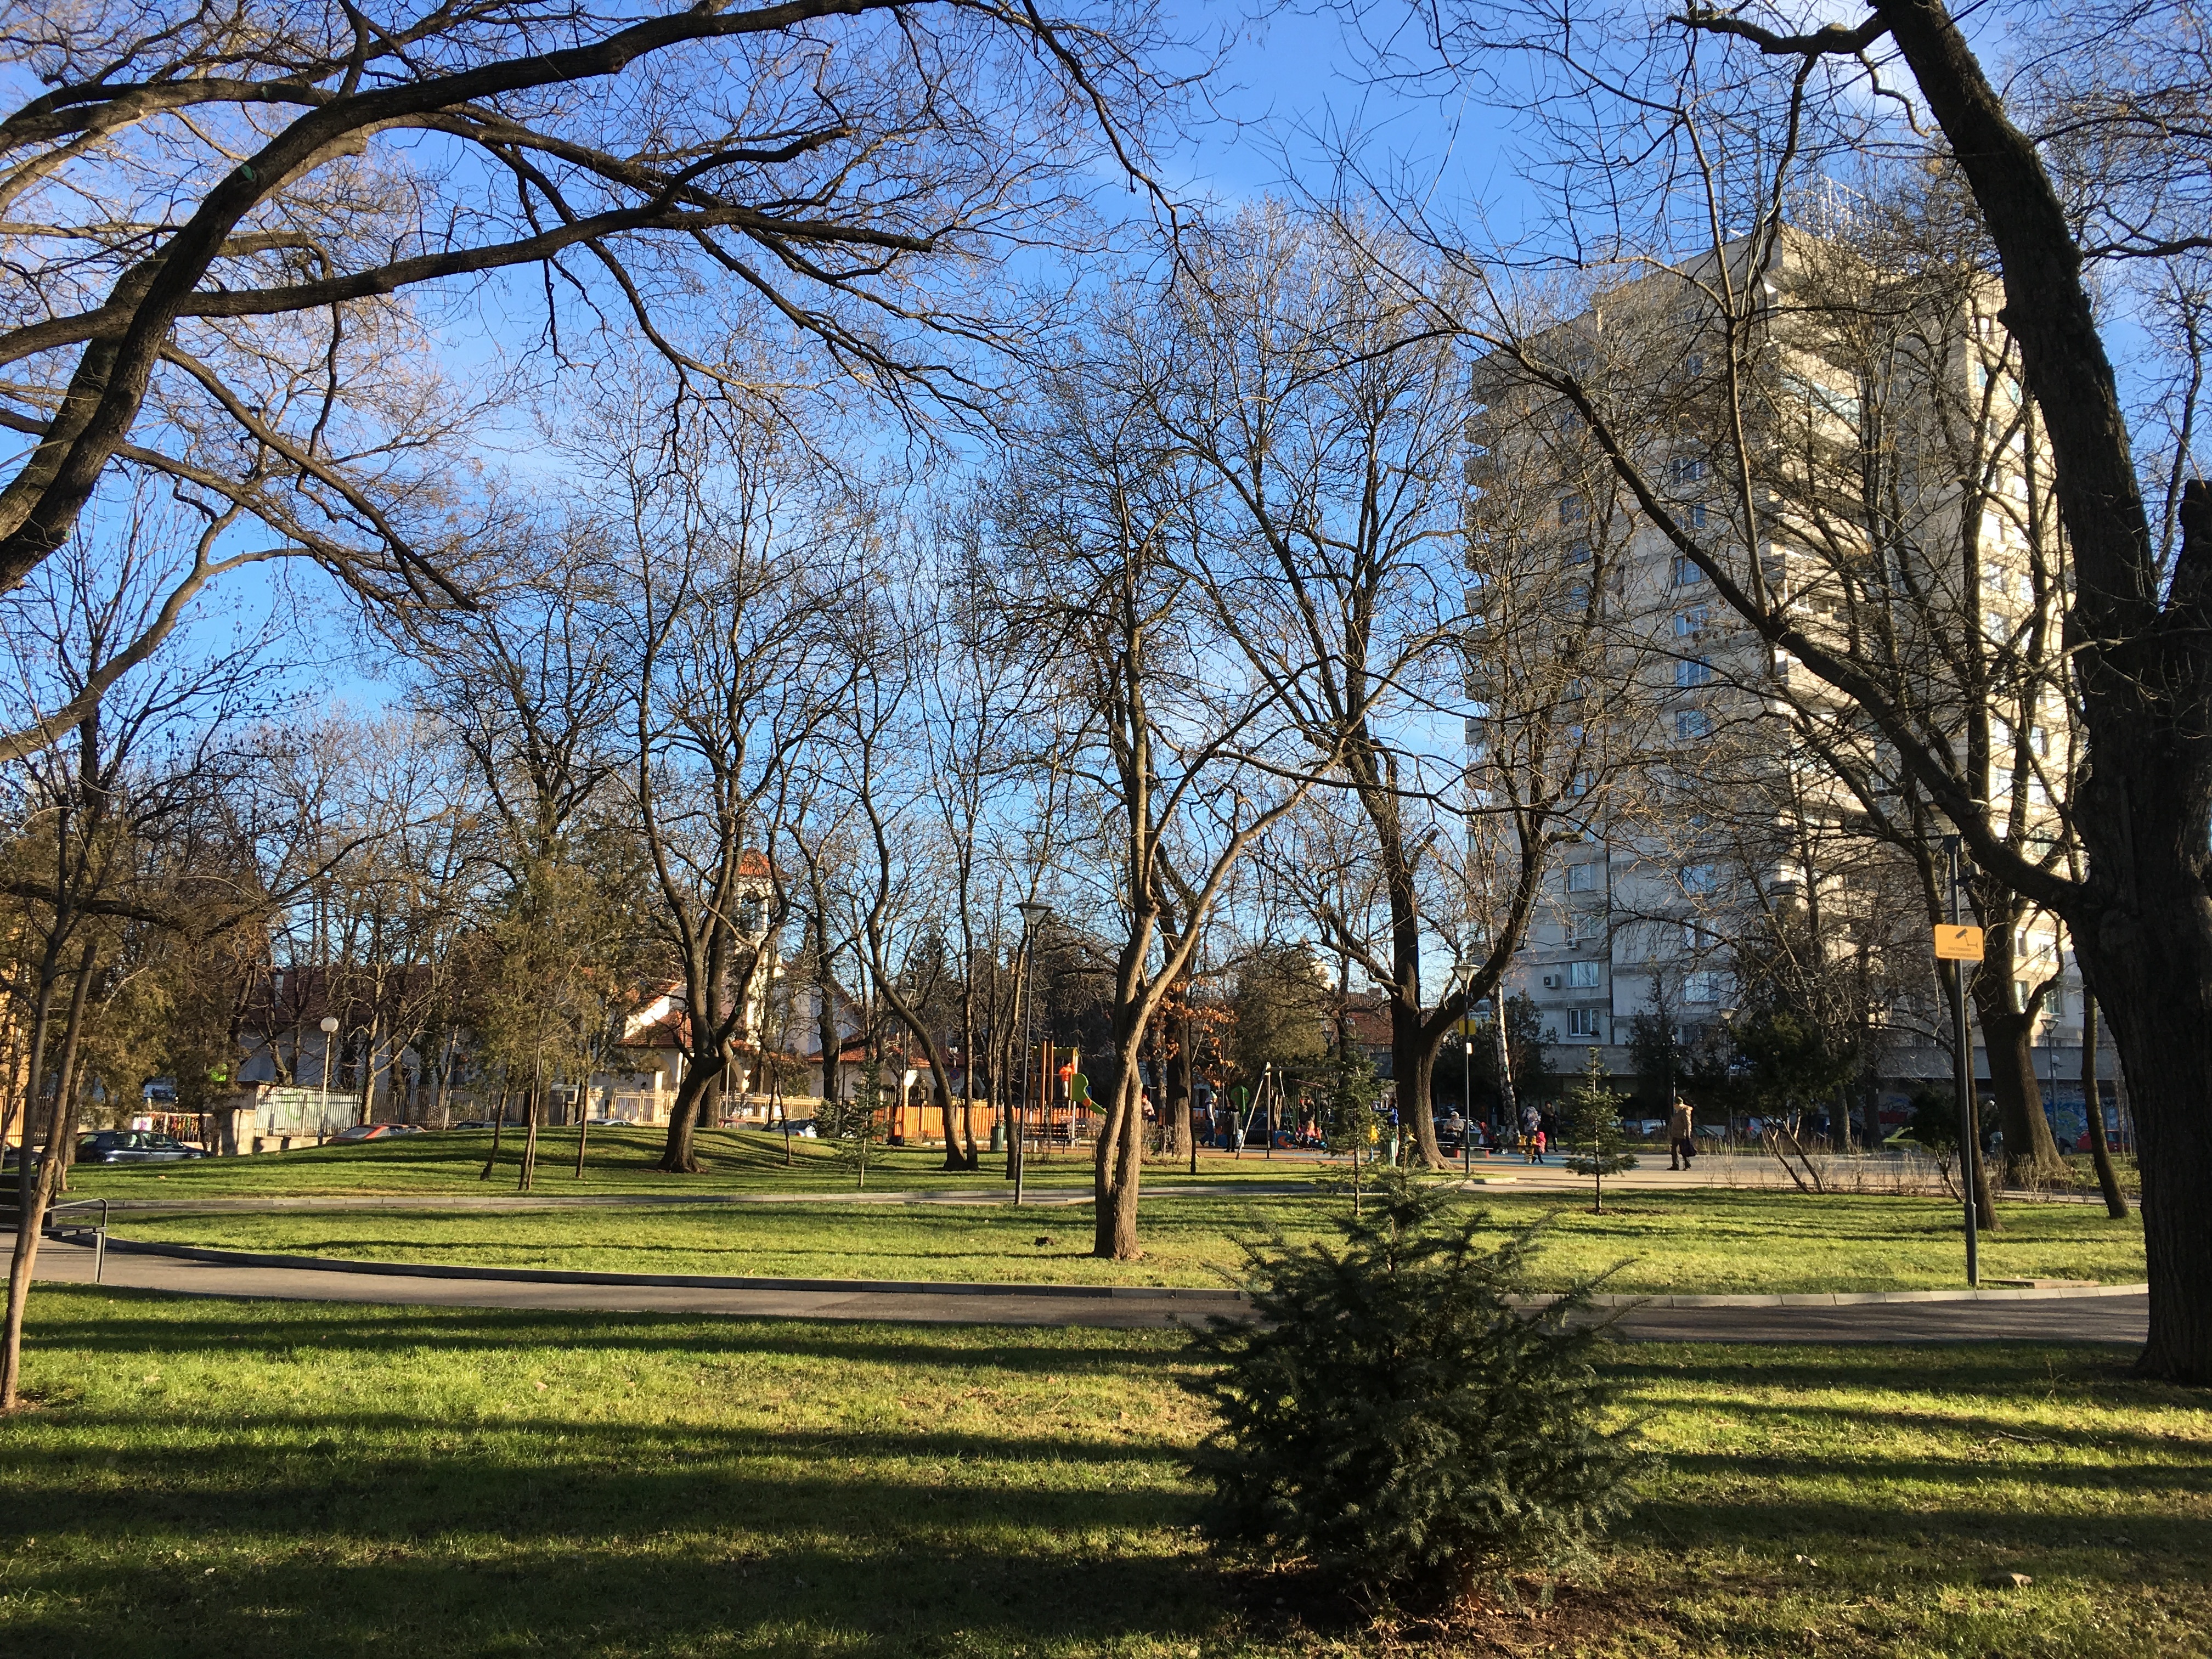
tree, grass, plant, sunlight, leaf, flower, recreation, autumn, park, season, woodland, bulgaria, sofia, city park, rural area, outdoor recreation, center of the city, woody plant